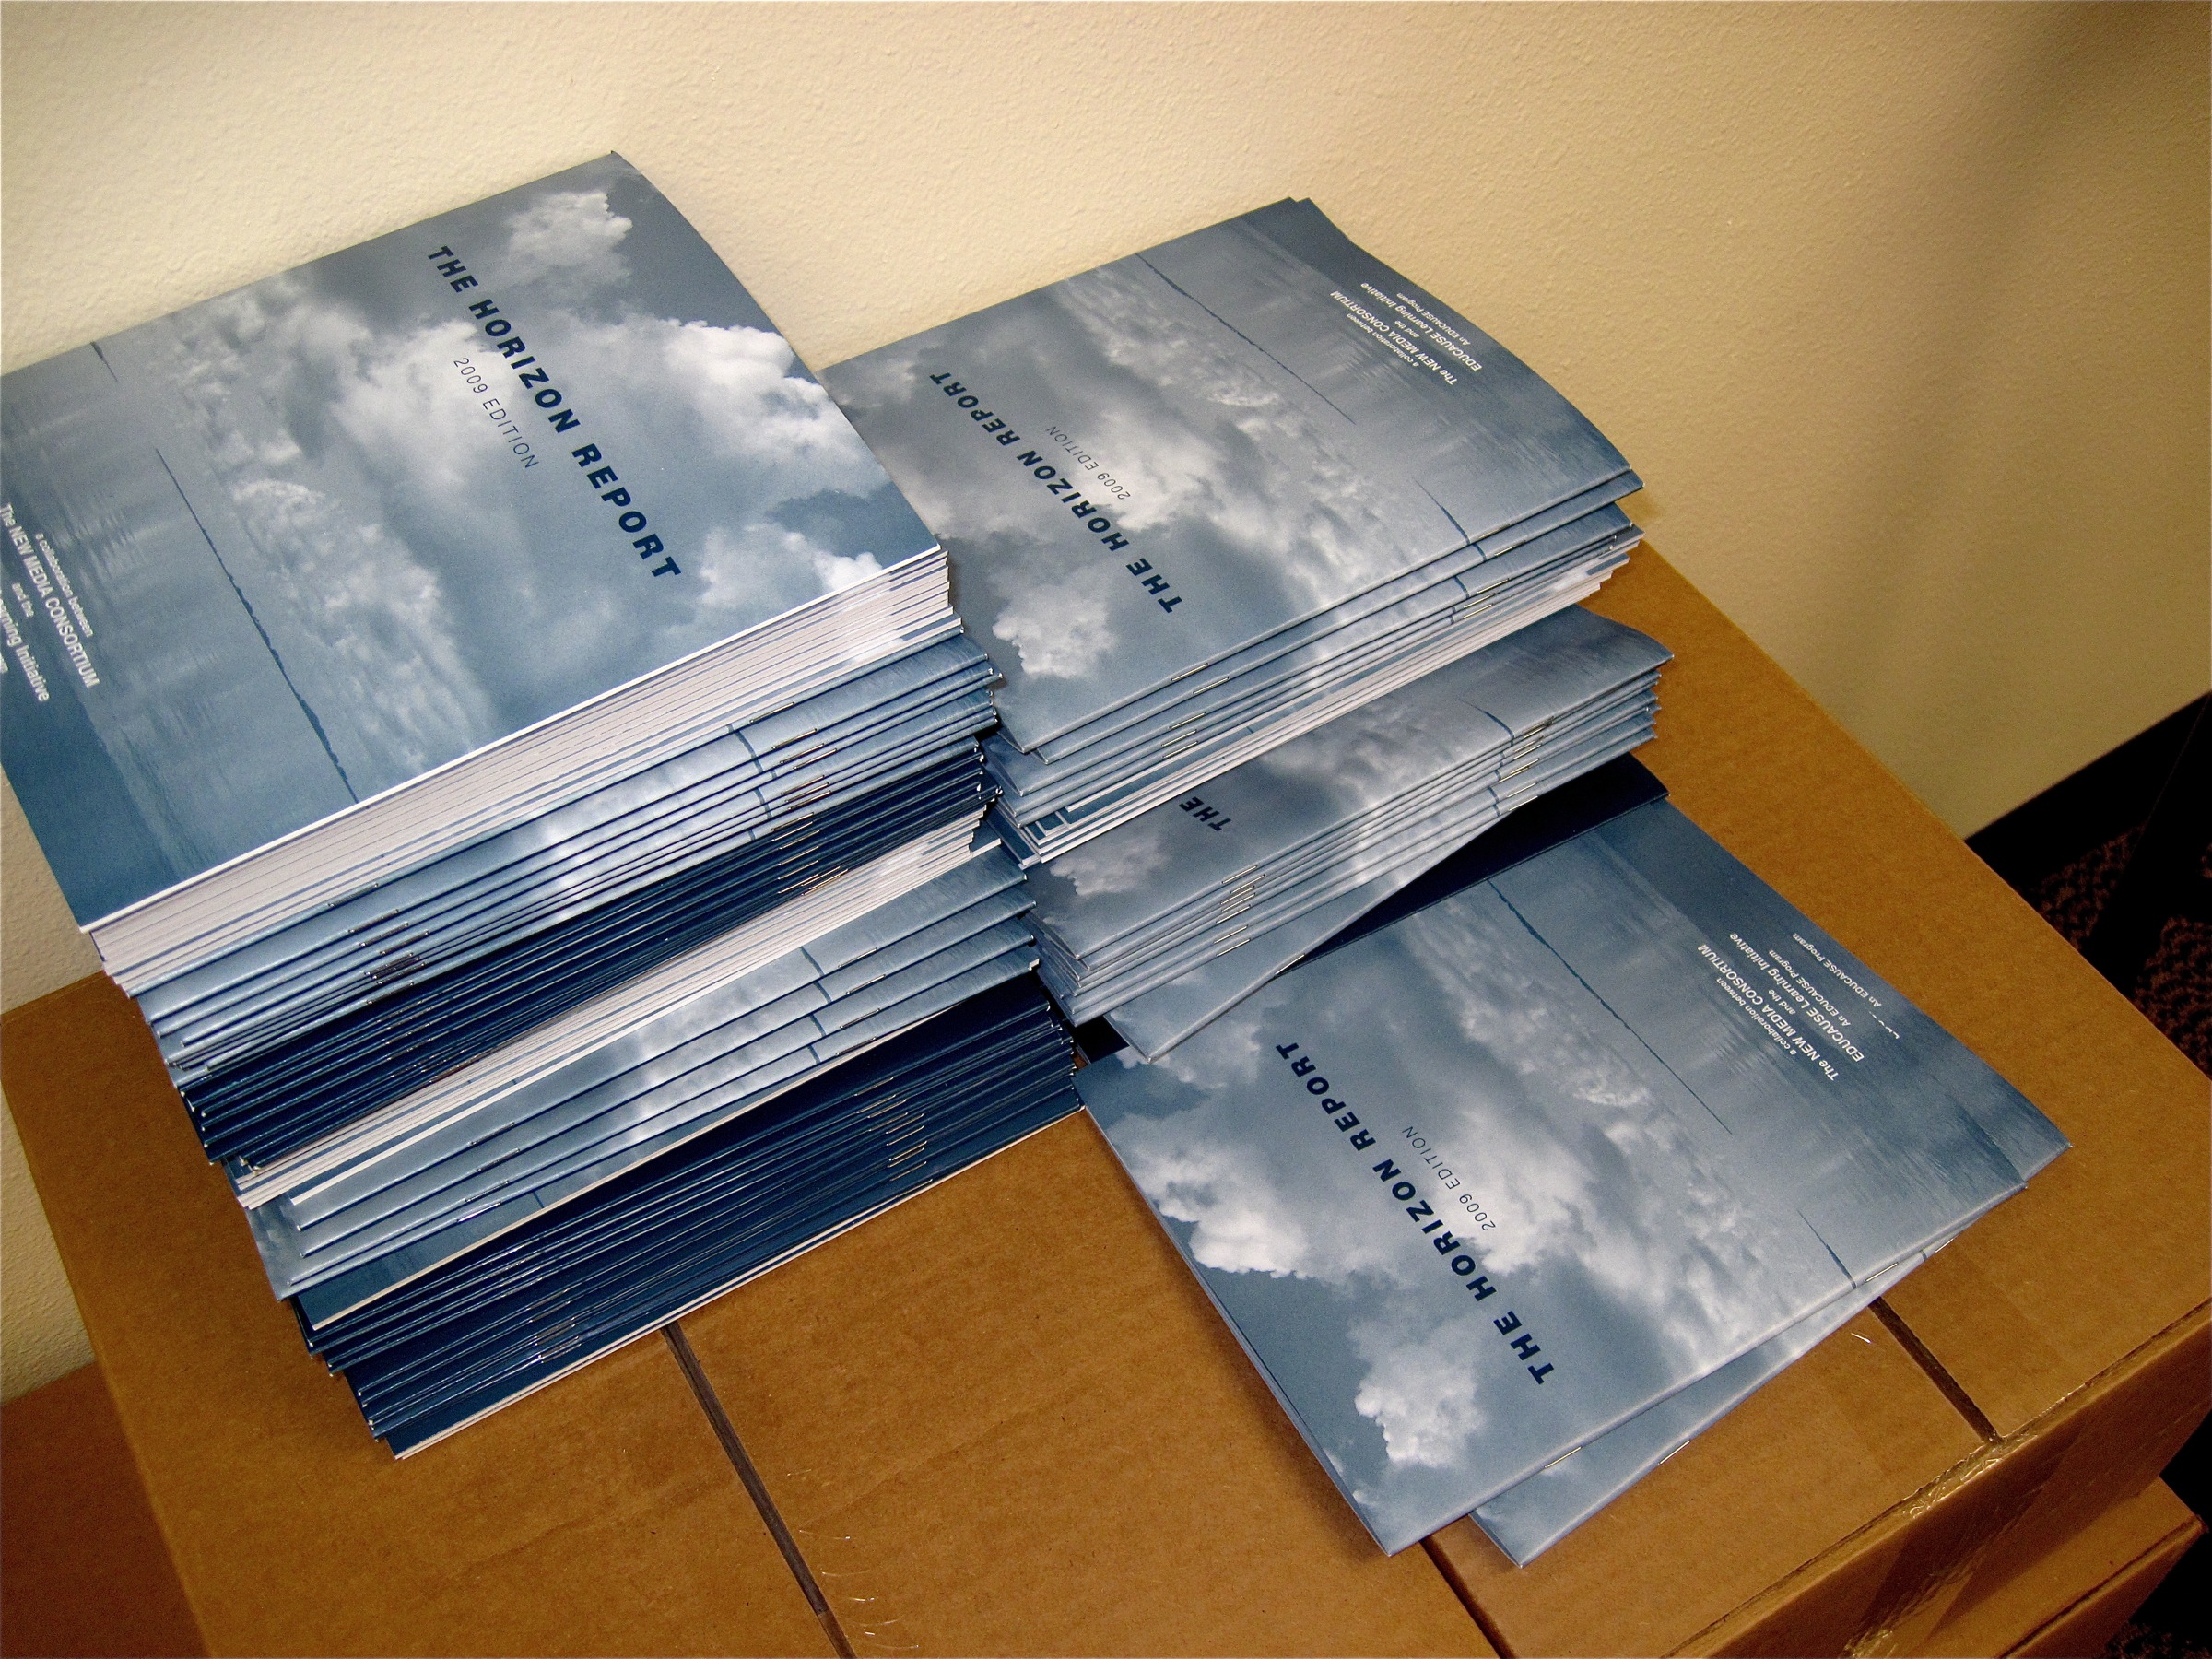
horizon, blue, material, product, art, document, nmc, 2009365, hz09